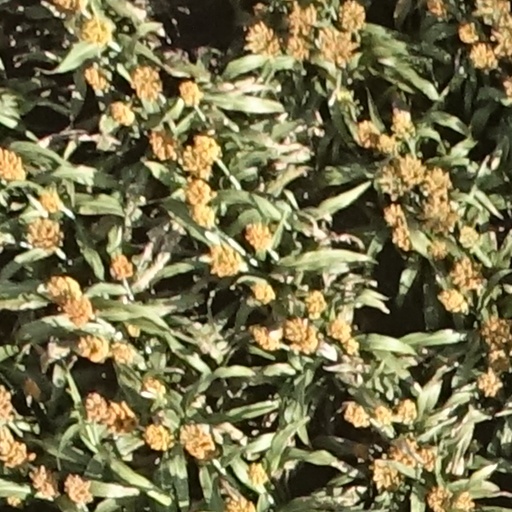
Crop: sorghum